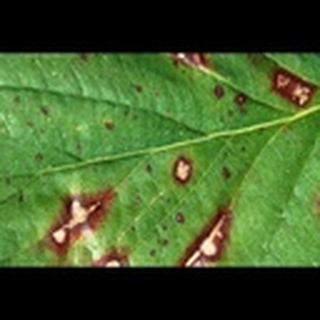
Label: cotton_target_spot